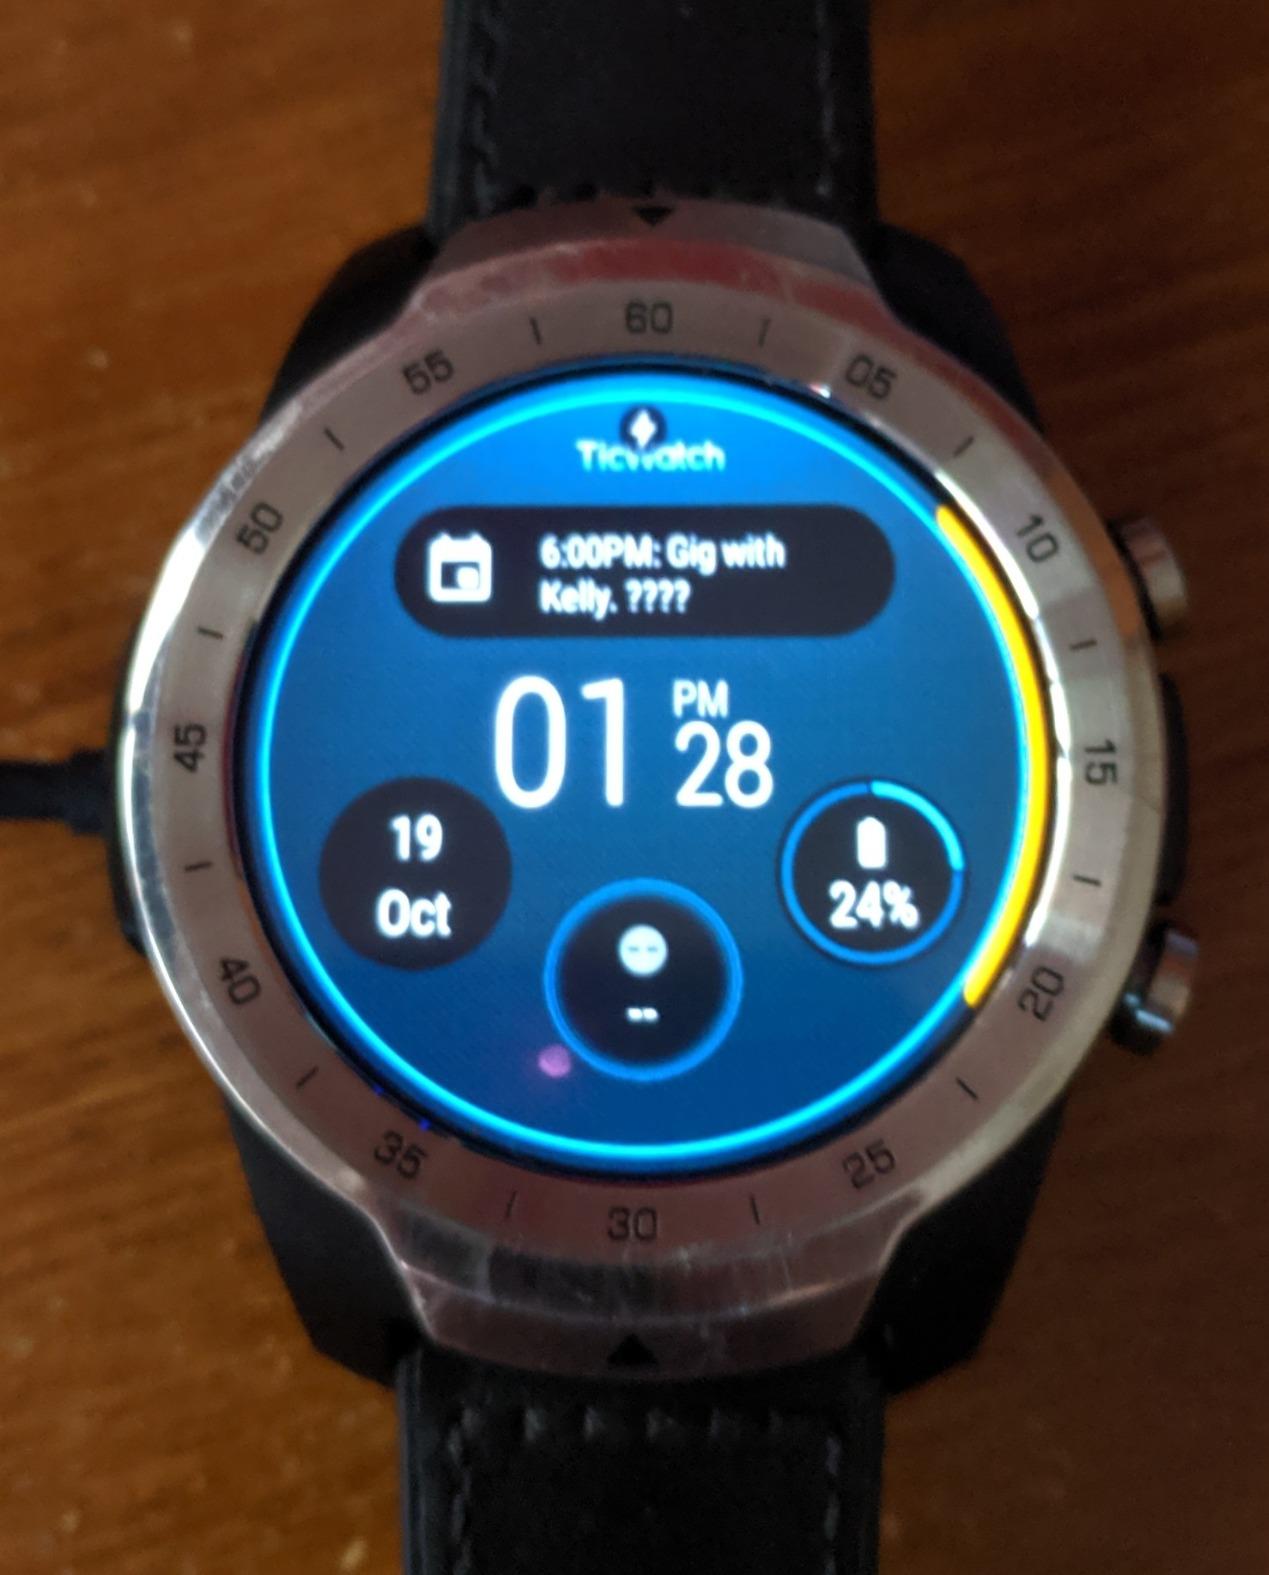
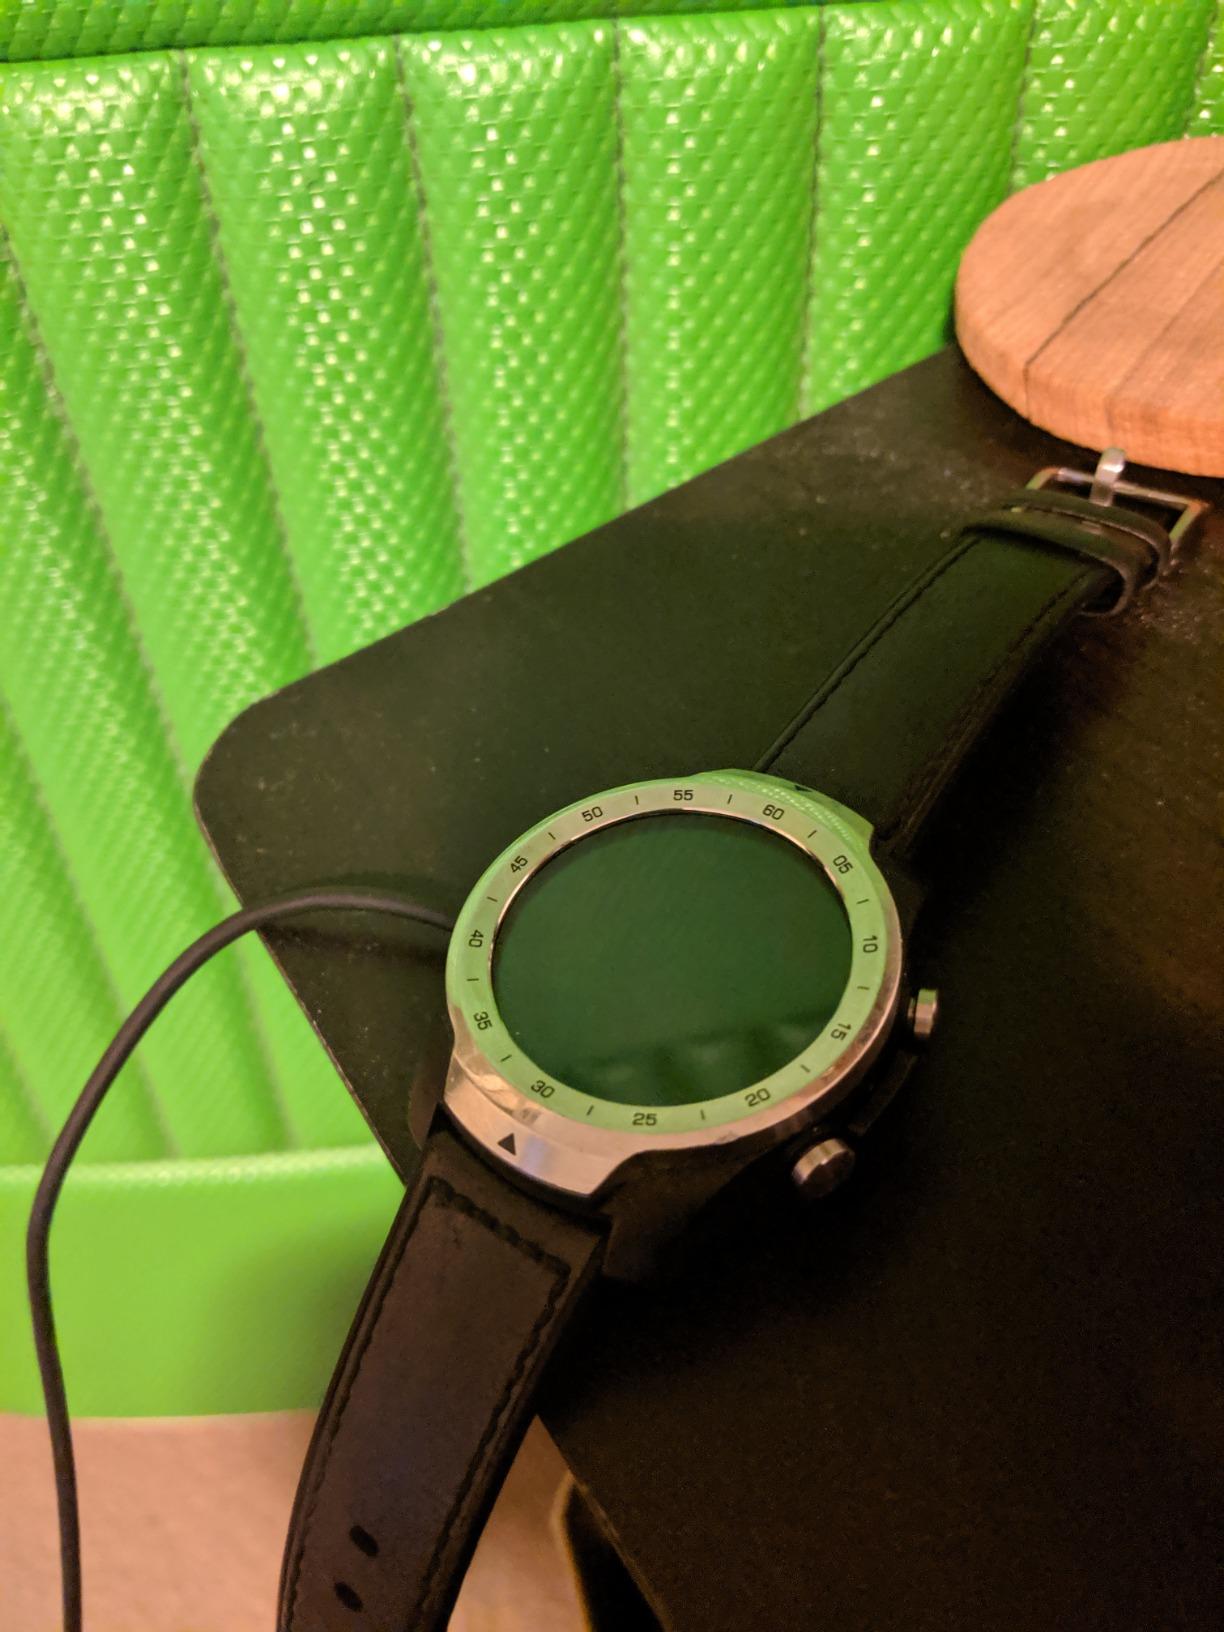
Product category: smartwatch
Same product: yes